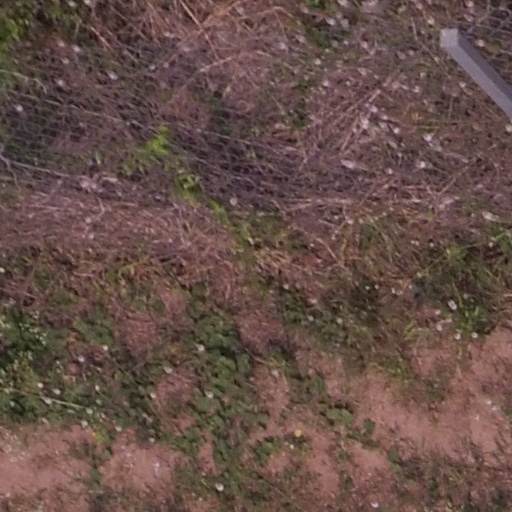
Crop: maize; corn